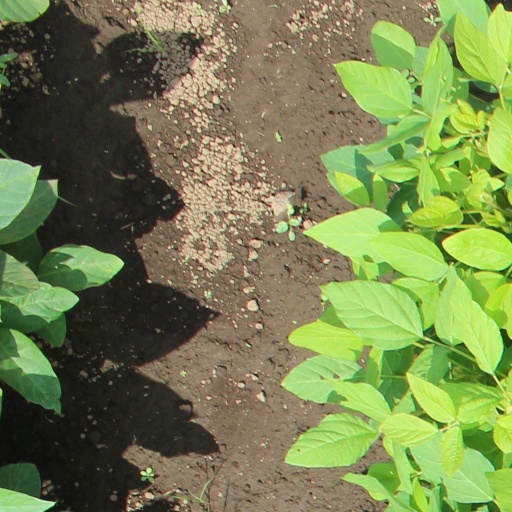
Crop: soybean